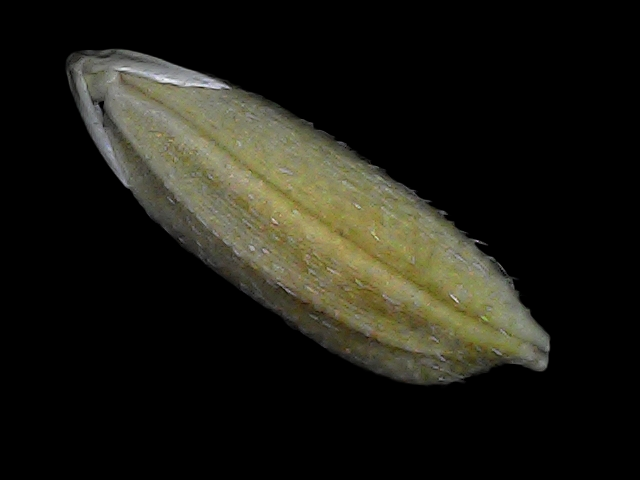
Rice variety: Bd91